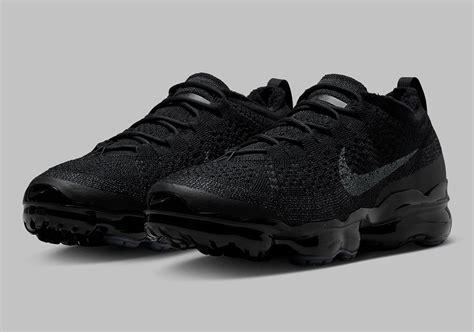
Brand: Nike
Model: Air Vapormax 2023 Flyknit